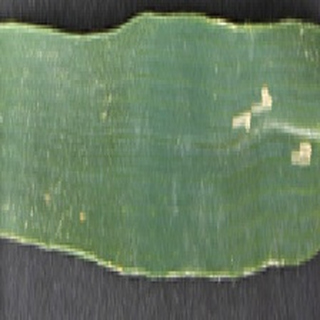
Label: healthy_wheat